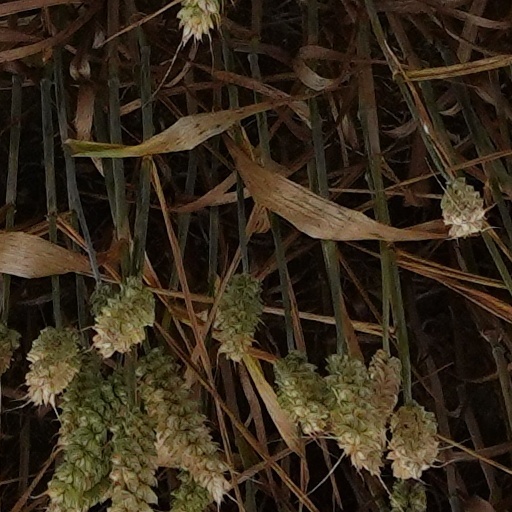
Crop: wheat